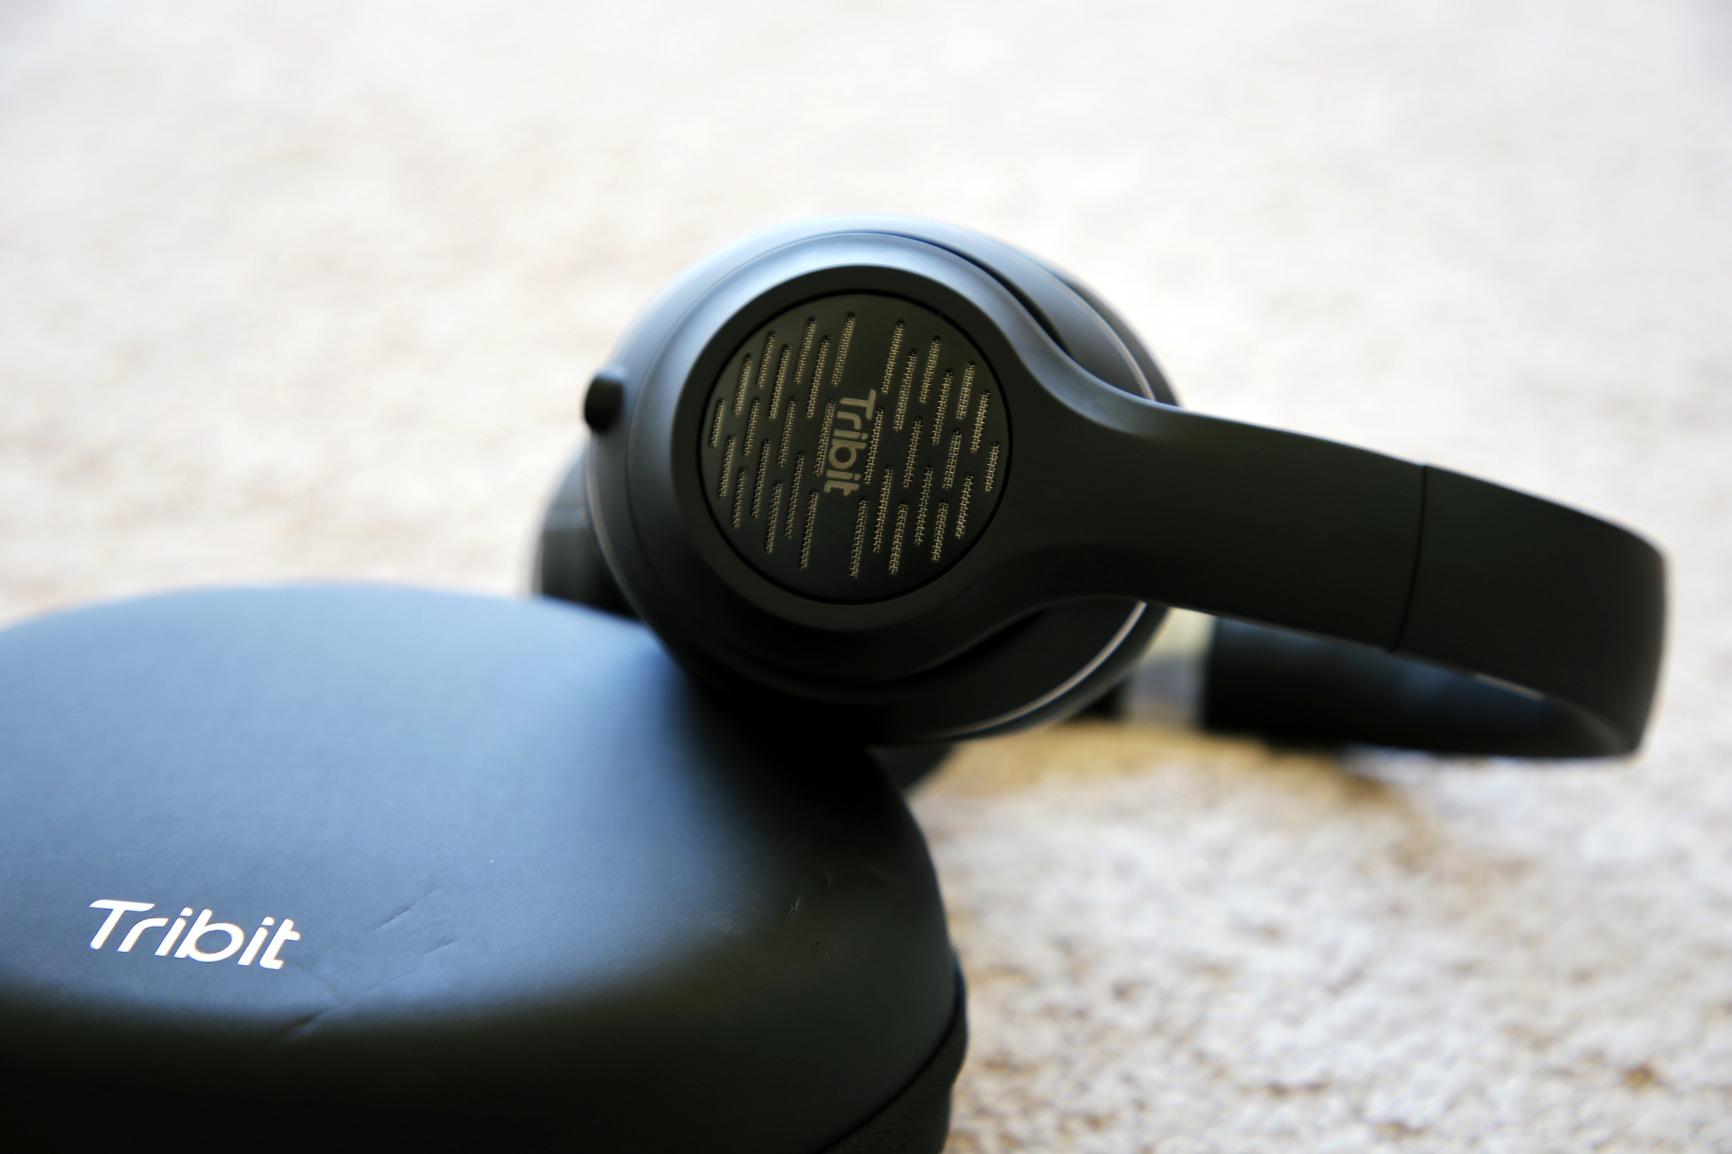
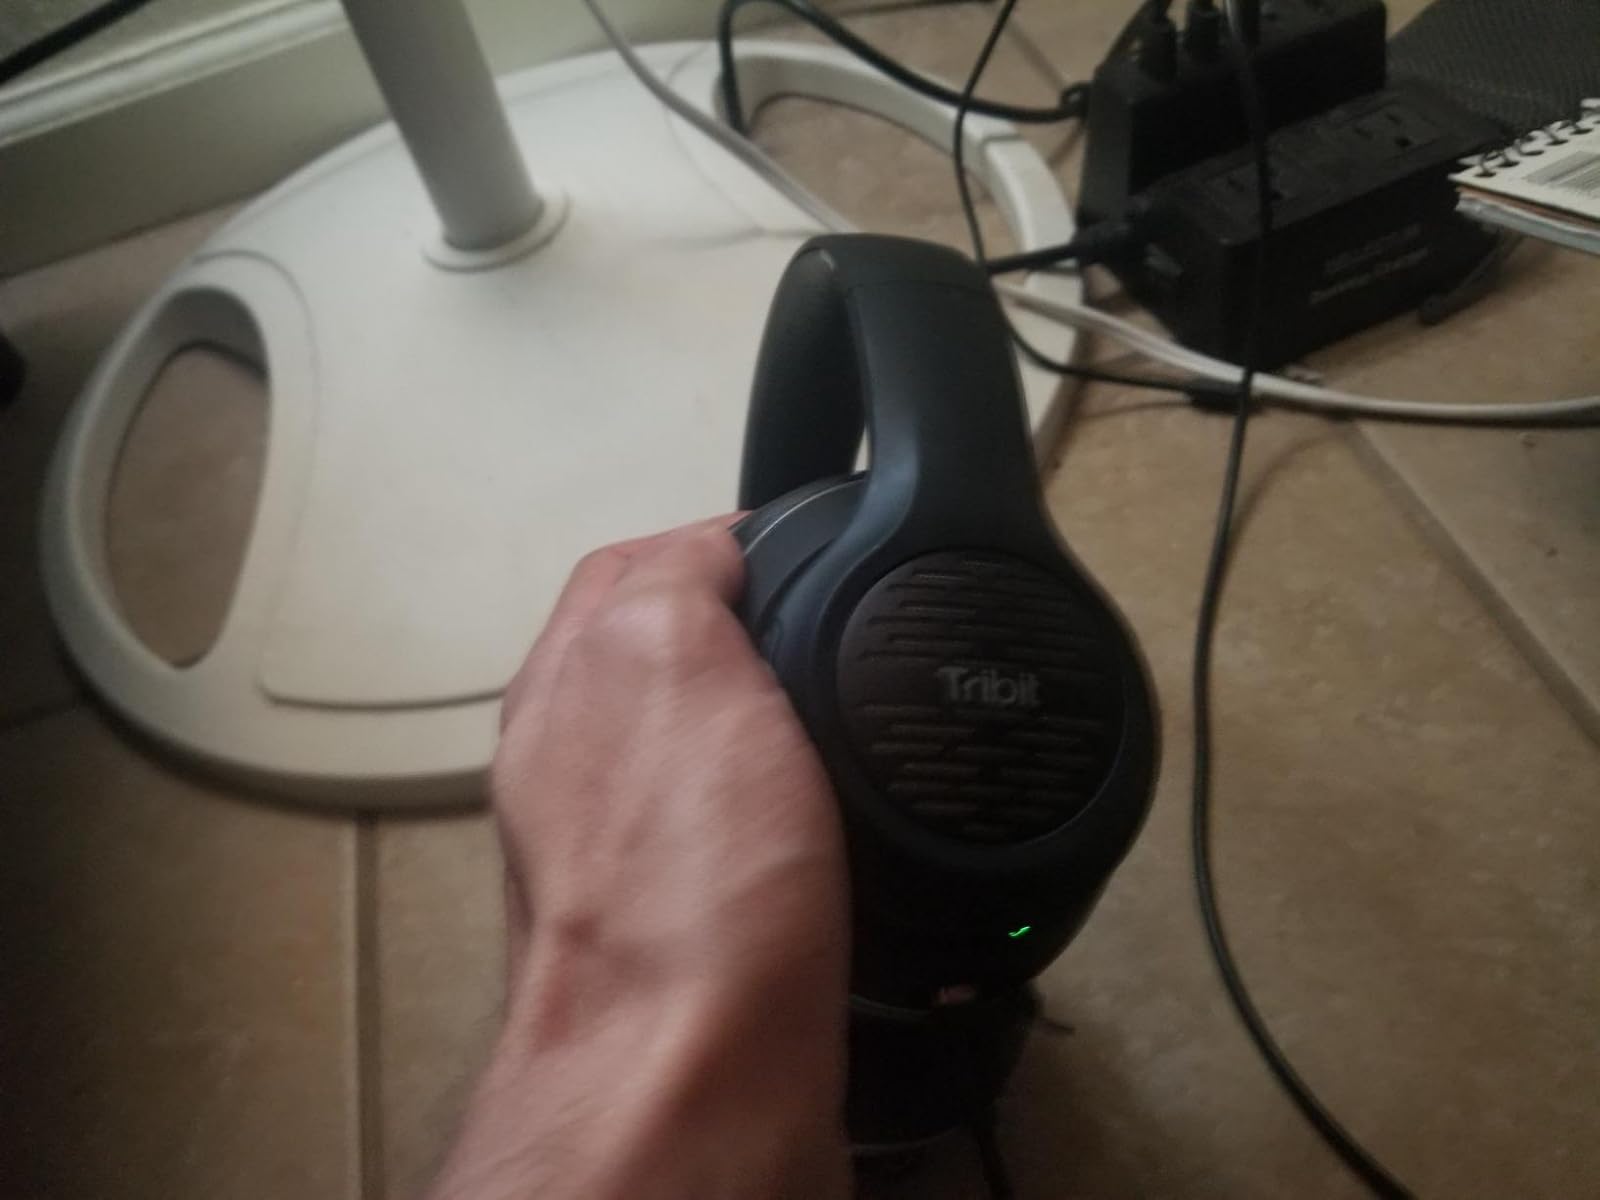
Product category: headphones
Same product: yes